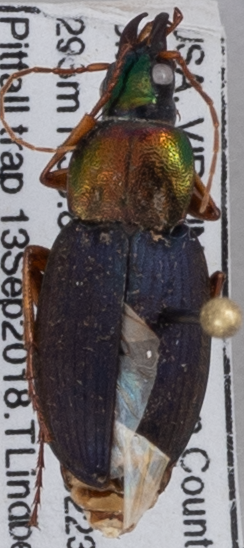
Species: Chlaenius emarginatus
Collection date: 2018-09-13
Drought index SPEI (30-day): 1.416
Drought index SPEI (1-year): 1.45
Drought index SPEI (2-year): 1.69